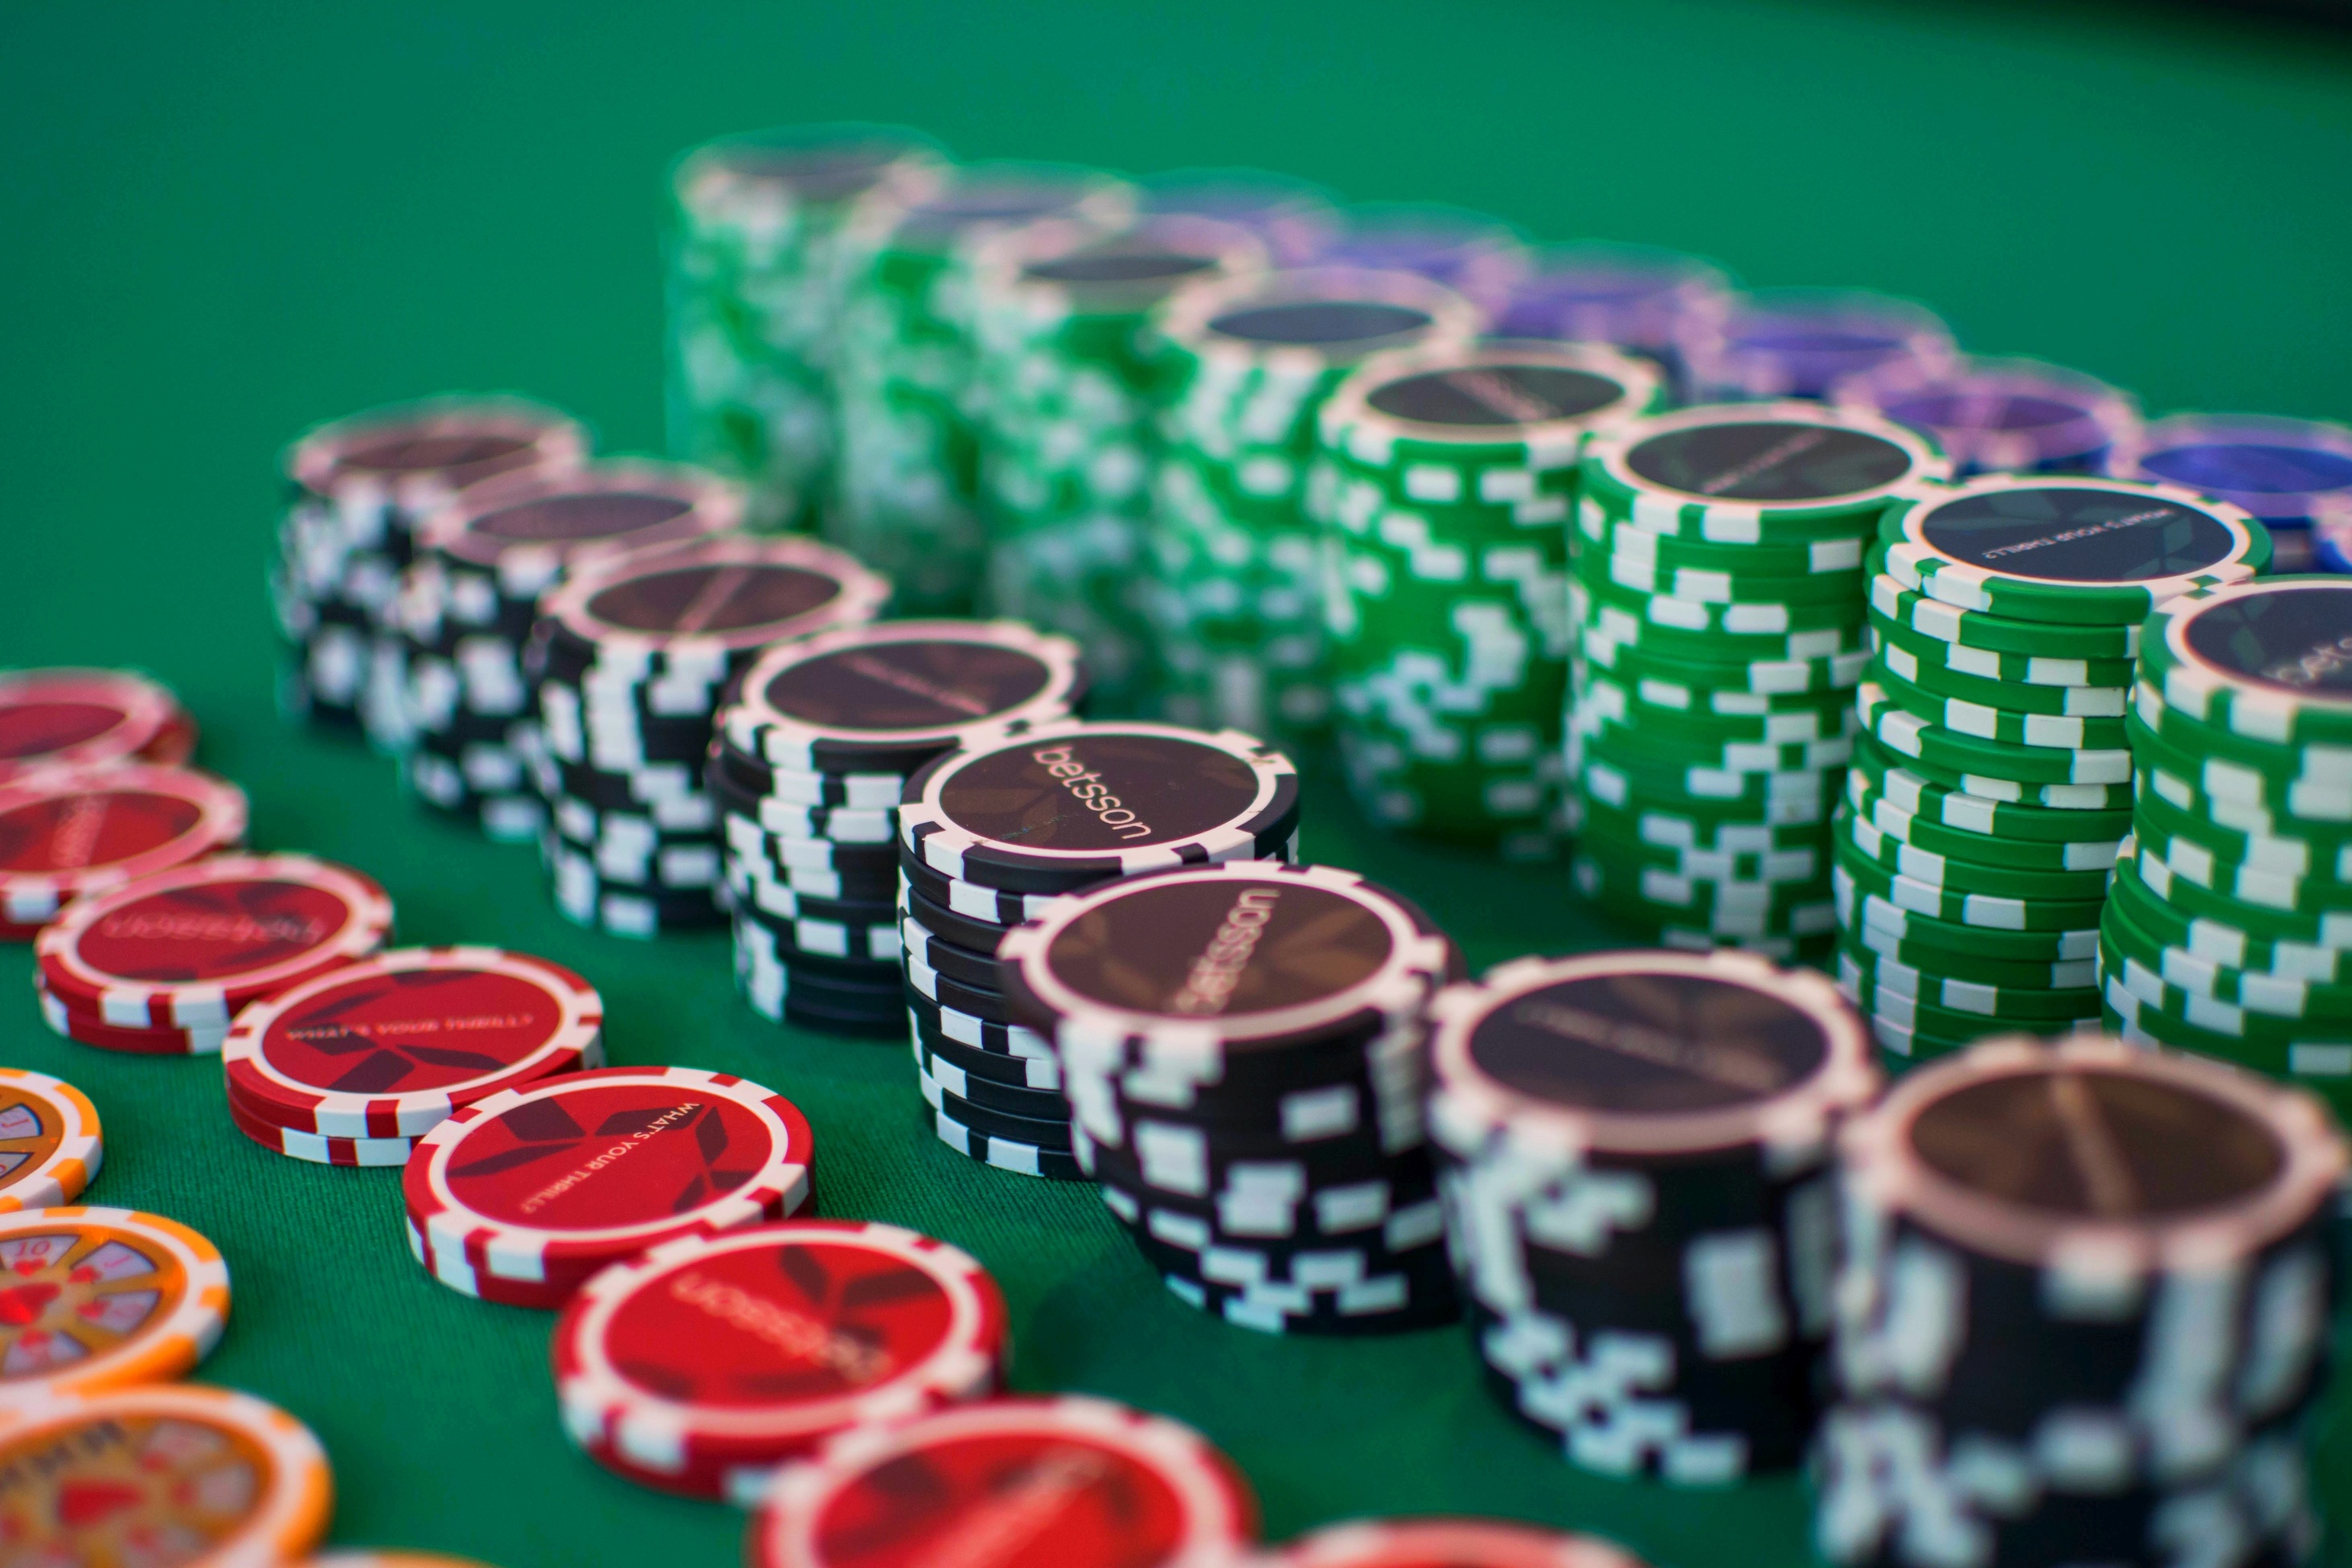
game, number, green, color, circle, gamble, card, casino, gambling, games, gaming, chips, poker, roulette, indoor games and sports